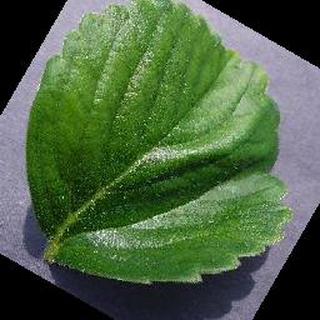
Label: healthy_strawberry